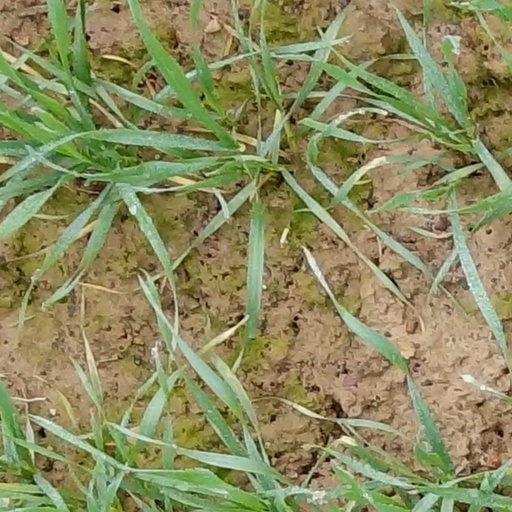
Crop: wheat